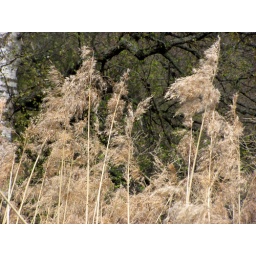
Tall grass by the river